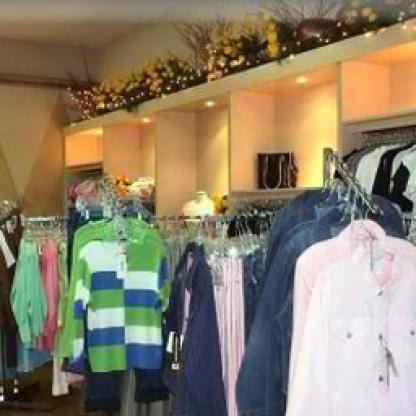
Scene: Indoor